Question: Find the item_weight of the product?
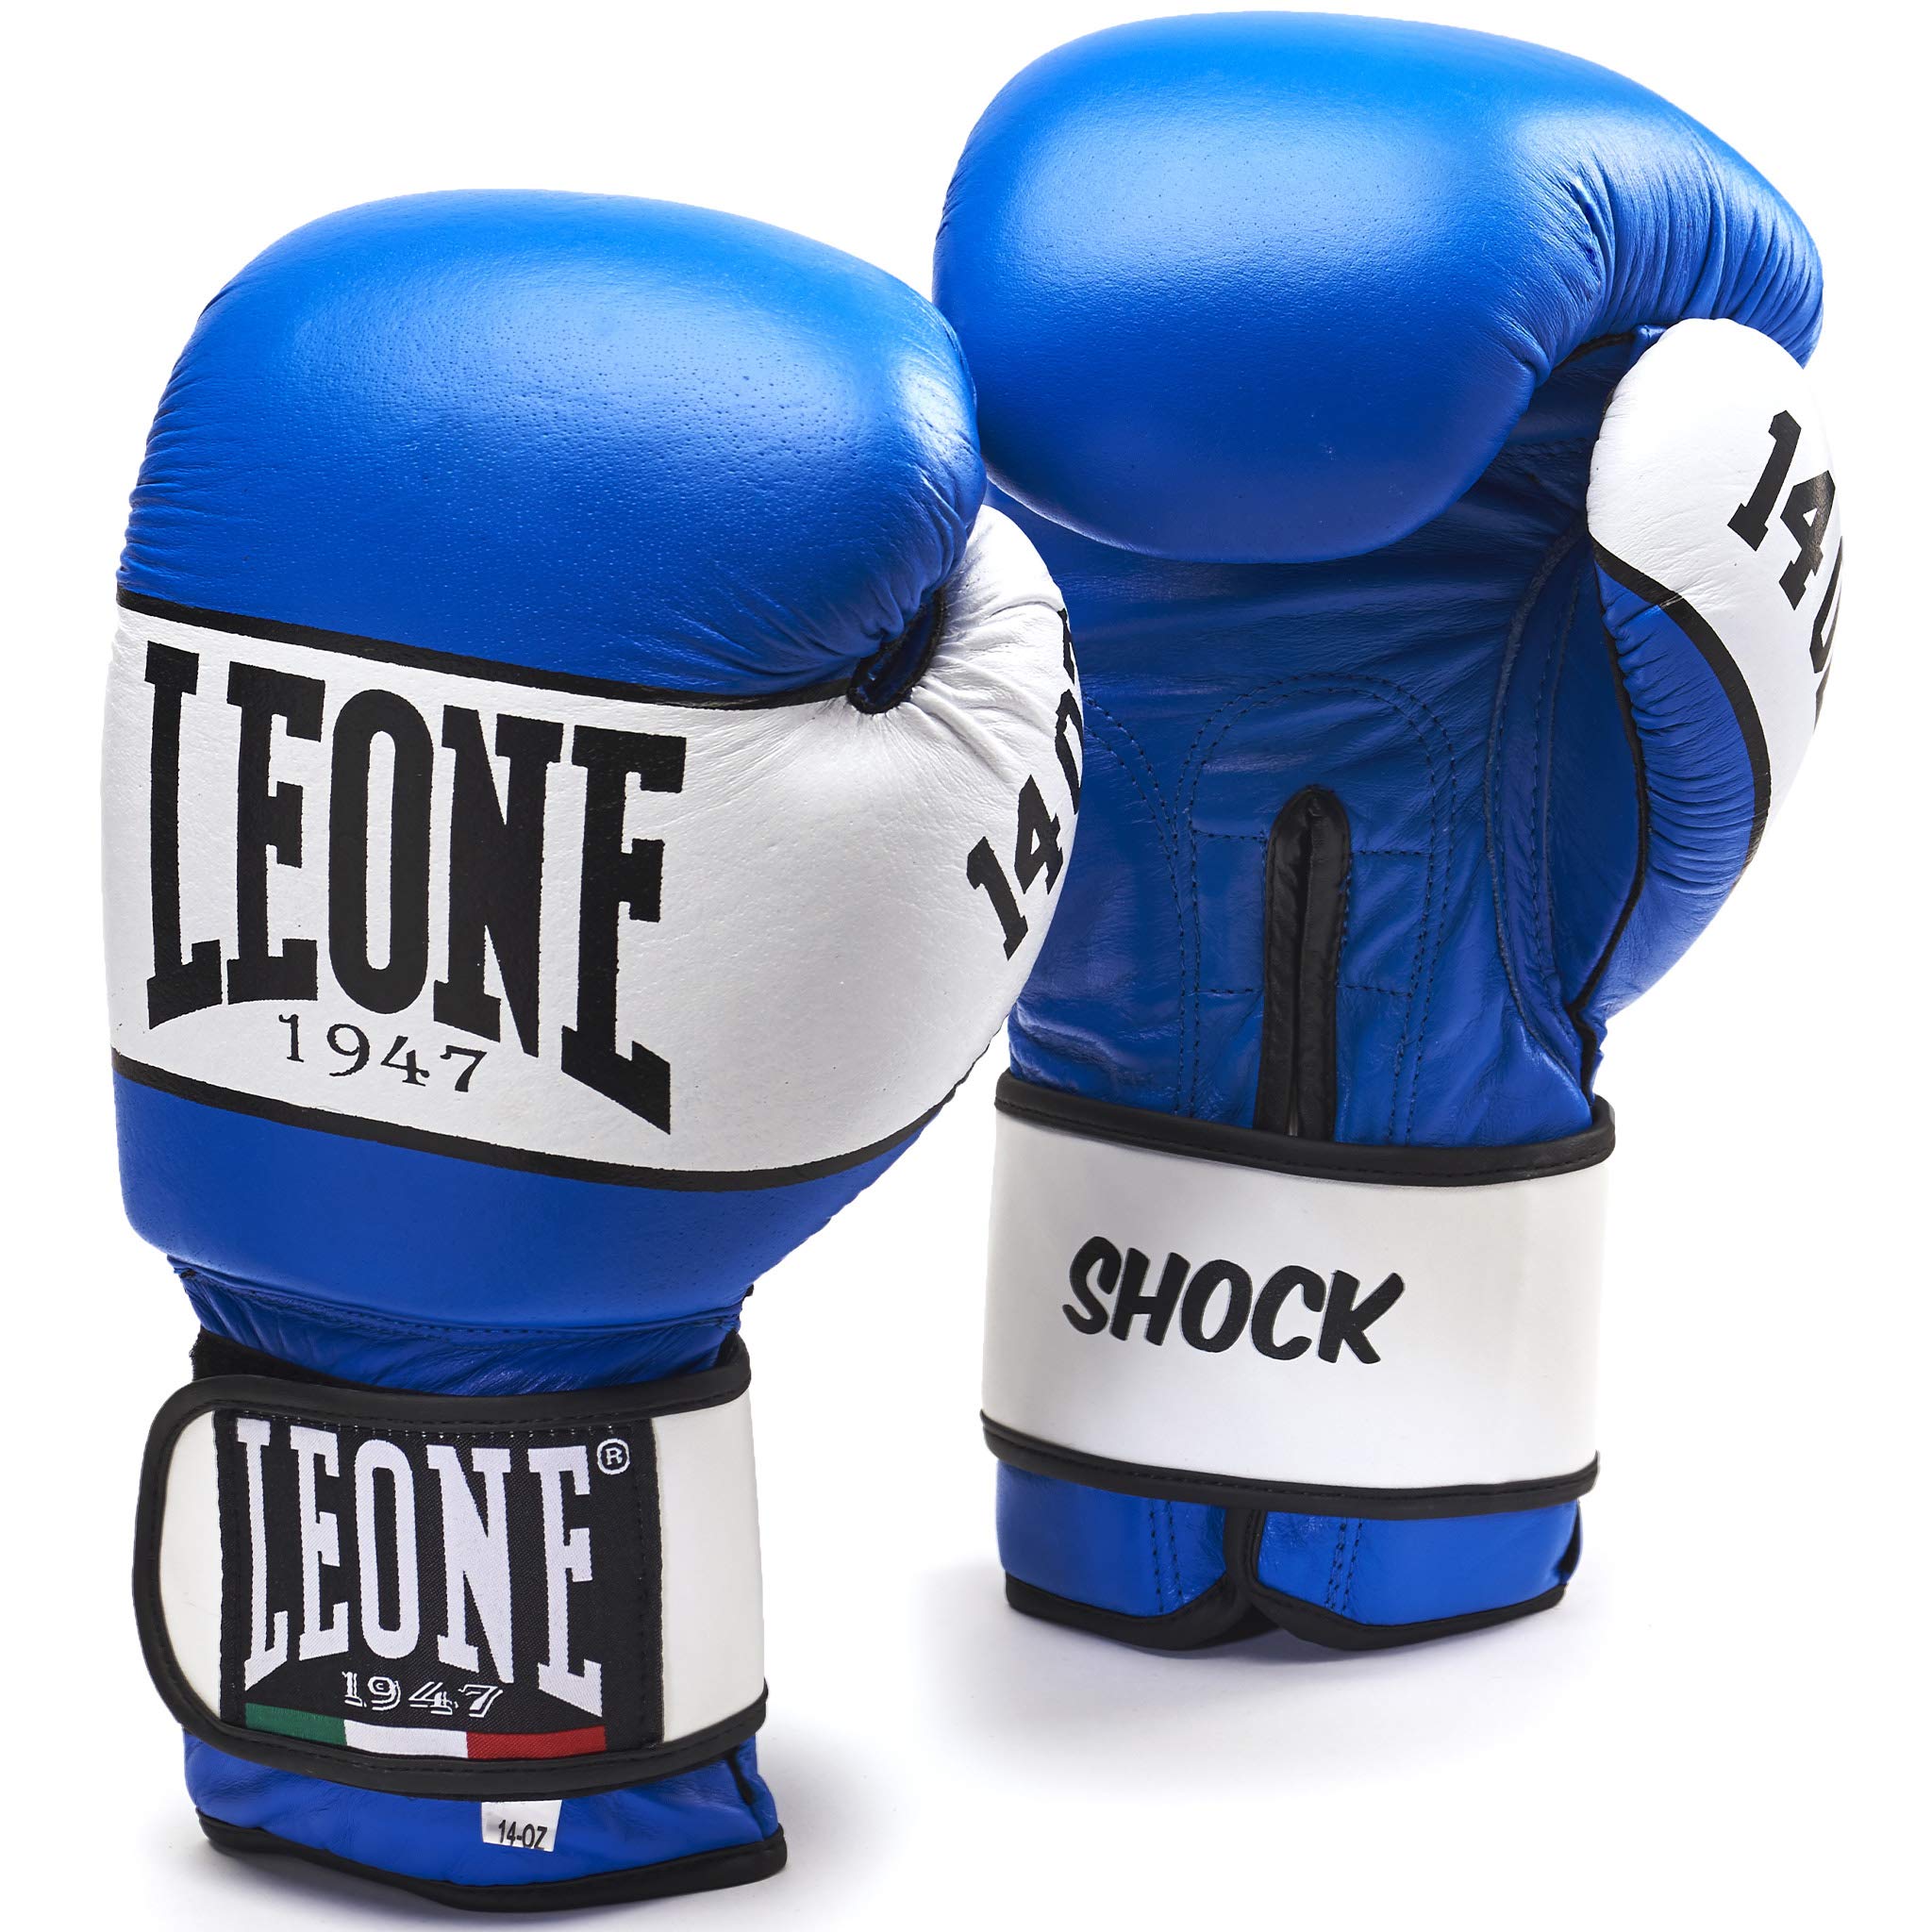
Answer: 14.0 ounce